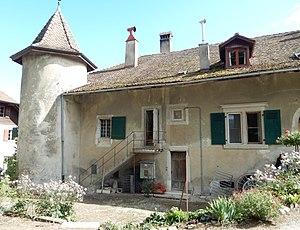
Bois-Bougy est une maison de maîtres aux allures de maison forte, dotée de deux tourelles cylindriques sur la face nord et mentionnée dès le XVᵉ siècle et située sur la commune Nyon en Suisse.